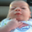
Label: baby